Nieuport-Delage NiD 740

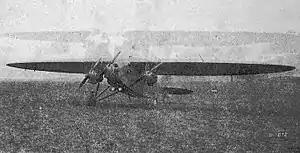
NiD.741

The Nieuport-Delage NiD 740 was a French trimotor monoplane designed to carry night mail. Two were built in 1930.